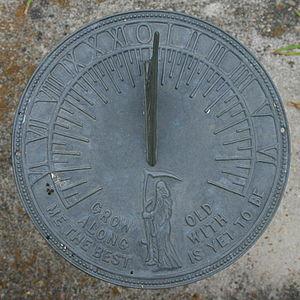
Comme son nom l’indique, le cadran solaire horizontal a sa table horizontale. Le style doit être parallèle à l’axe de la Terre, il fait donc un angle égal à la latitude φ du lieu par rapport au plan horizontal local. Le cadran doit être orienté de manière que le style se trouve dans le plan du méridien local. La ligne de midi matérialise donc ce méridien local.